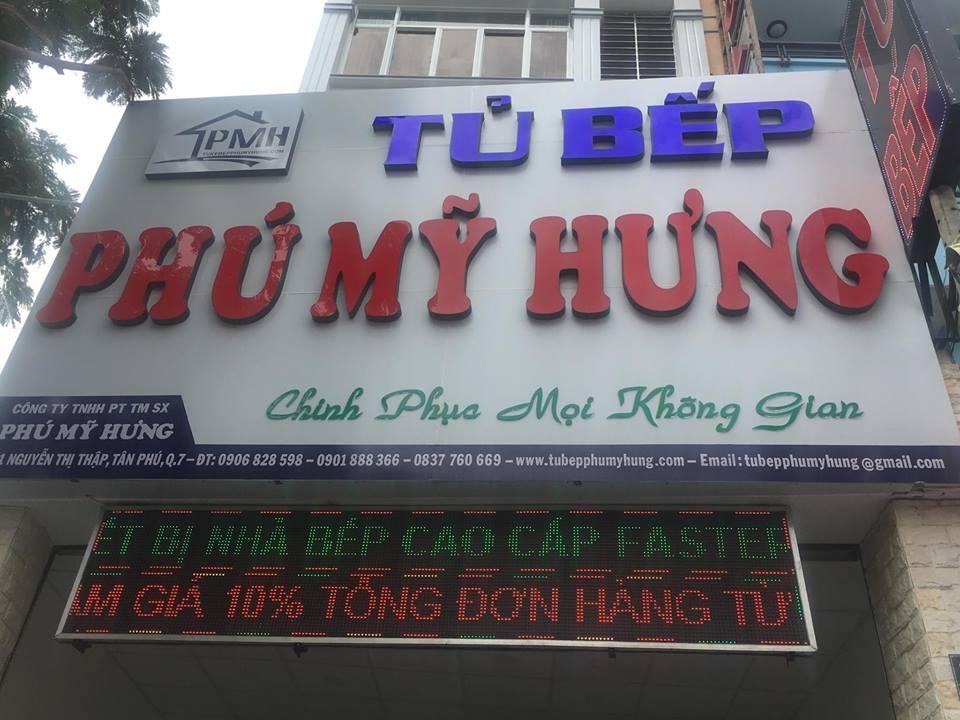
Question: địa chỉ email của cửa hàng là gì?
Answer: tubepphumyhung@gmail. com